Berlin Missionary Society

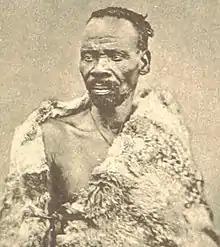
Sekhukhune

The precursor to the BMS, "Gesellschaft zur Beförderung der Evangelischen Missionen unter den Heiden" ("Society for the Advancement of the Evangelical Mission among the Heathen"), was founded on 29 February 1824 by a group of eleven pious laymen from the Prussian nobility, with the initial primary aim of raising funding for the training of missionaries.